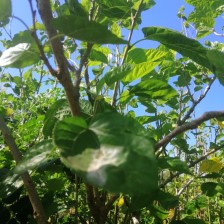
Variety: BlackAustralia